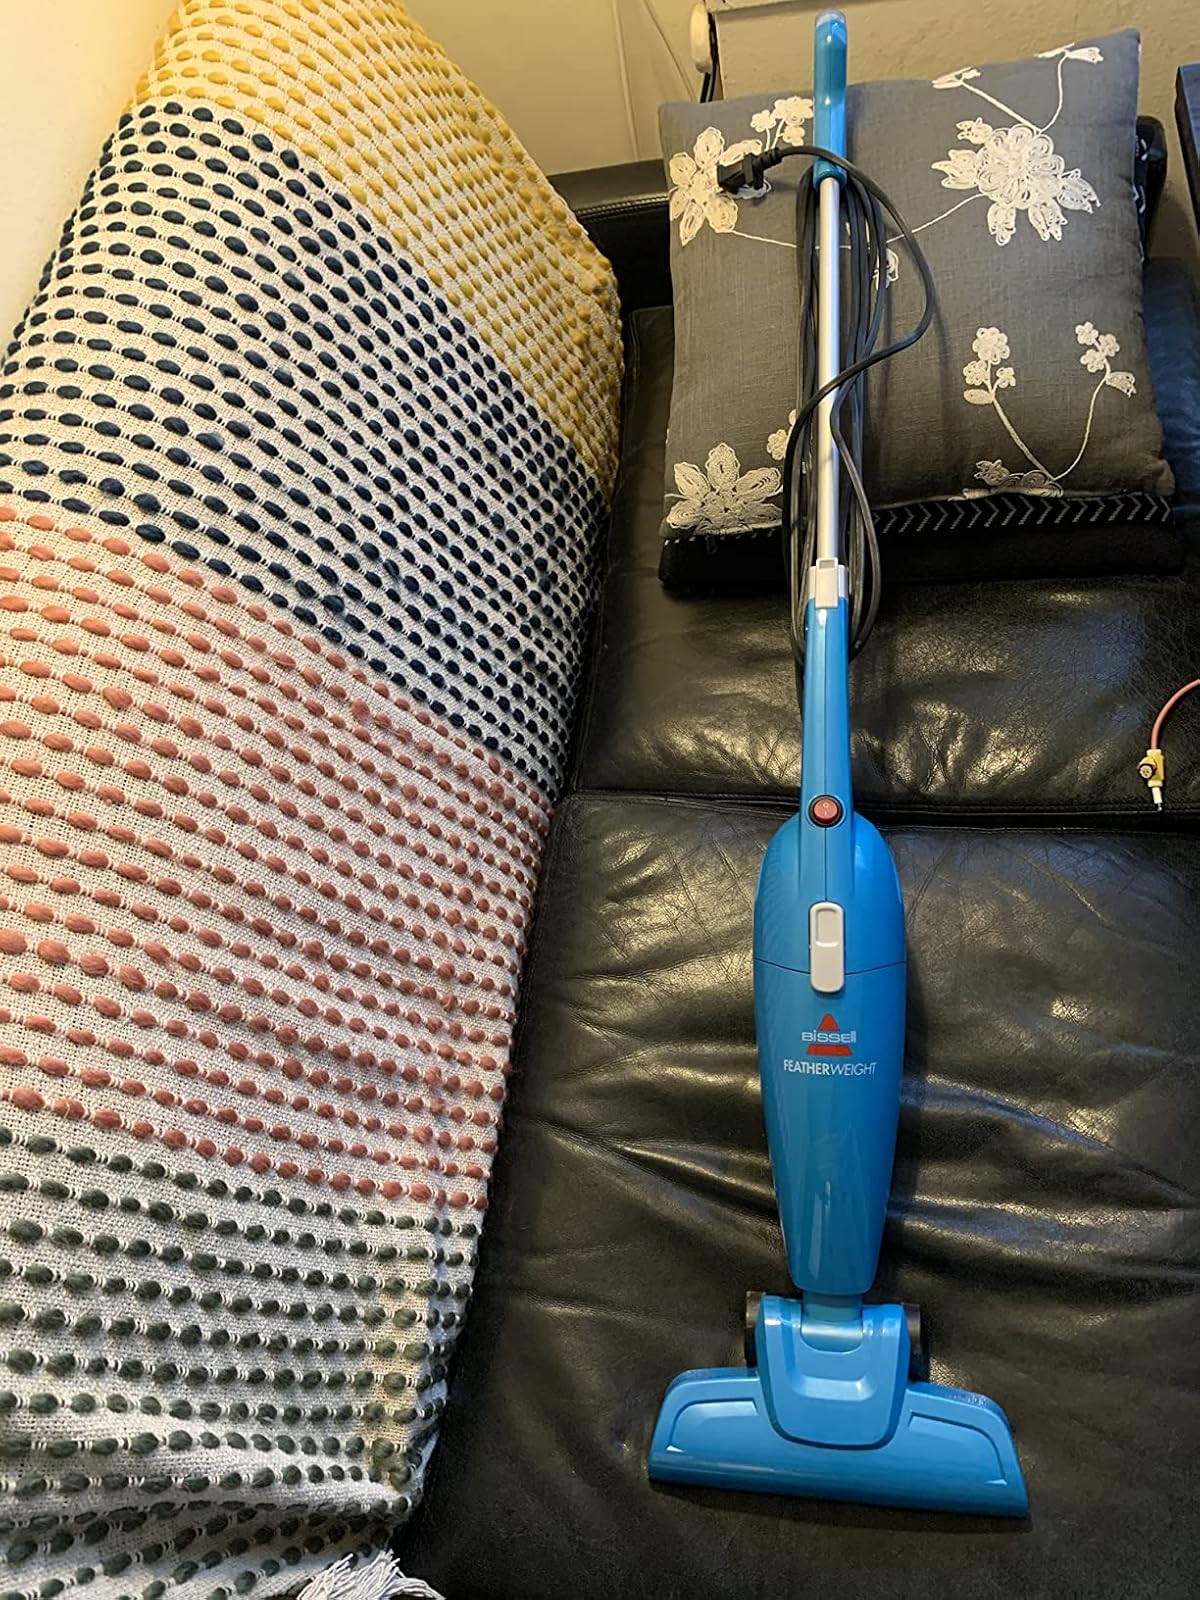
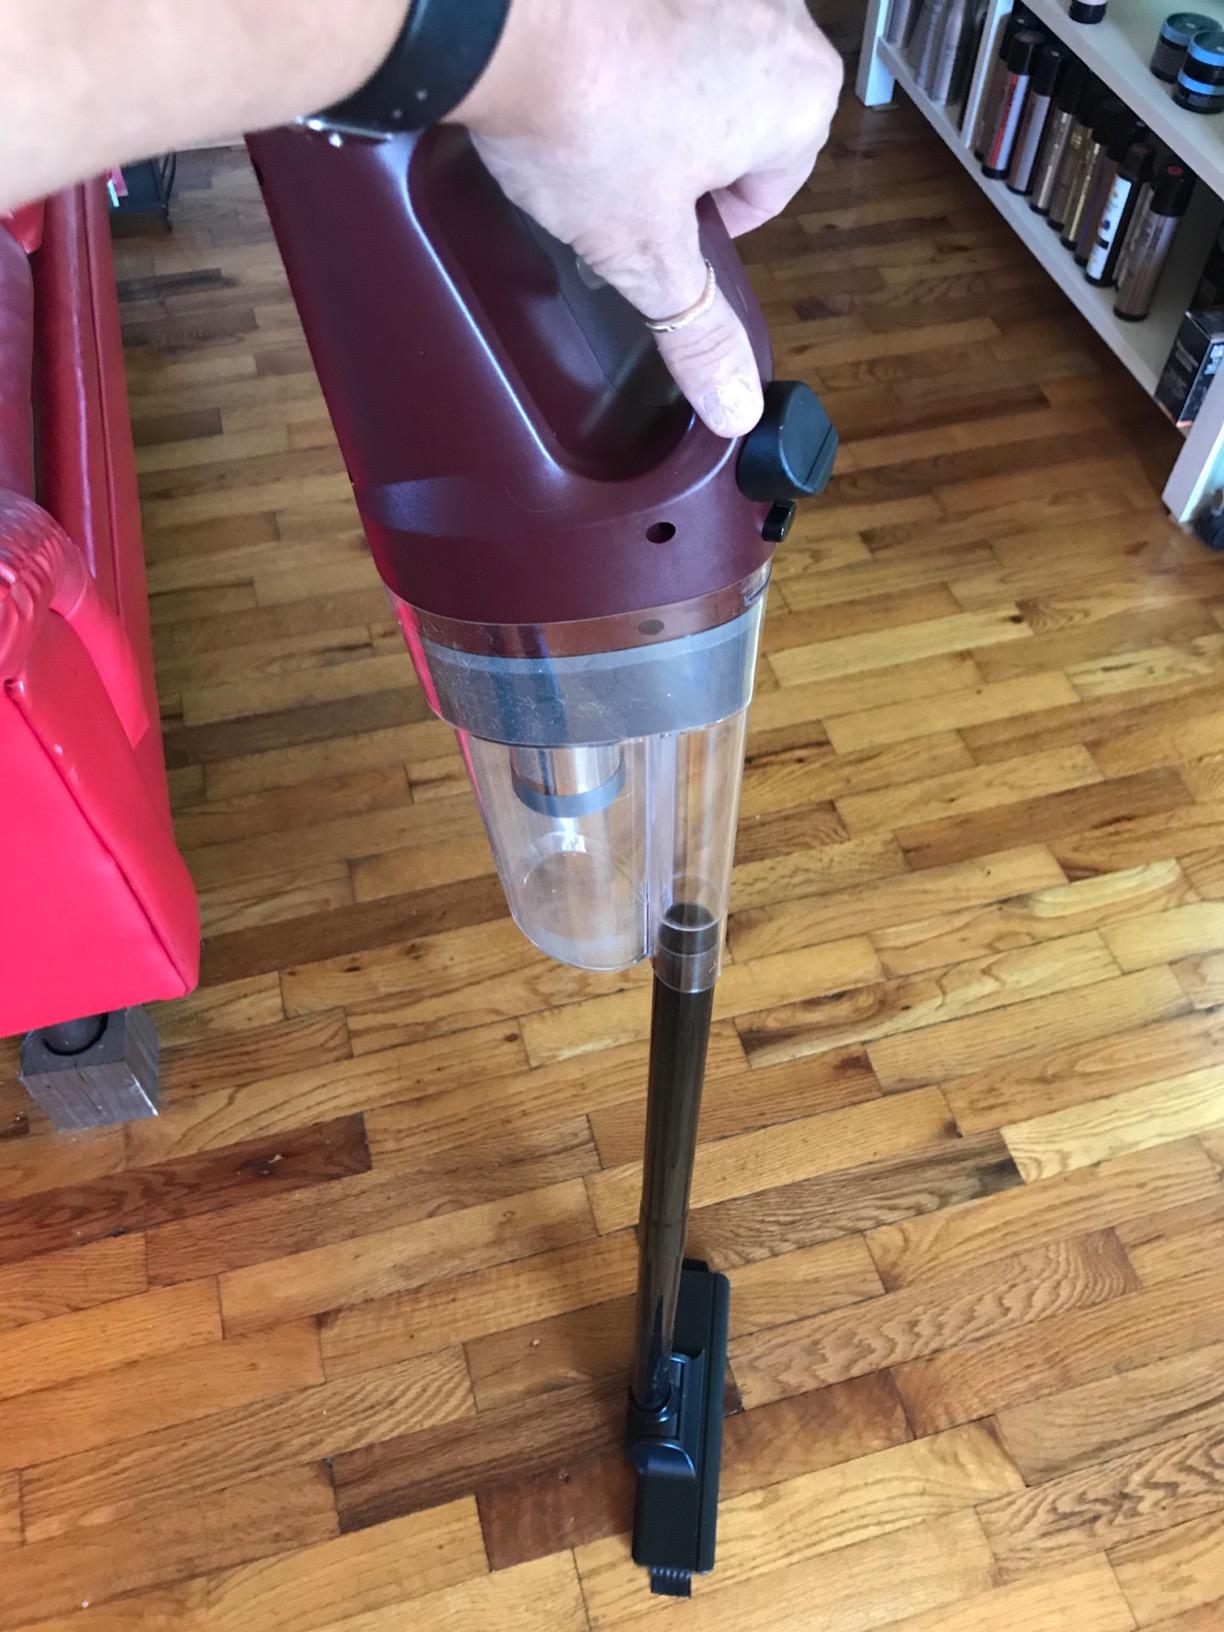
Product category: items_vacuum
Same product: no